Alexandrina of Balazar

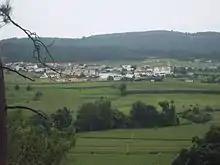
View of Balazar

Alexandrina Maria da Costa was born on 30 March 1904, in Balazar, a rural parish of Póvoa de Varzim, Portugal. Her father abandoned the family when she was very young. She had only eighteen months' schooling before being sent to work on a farm at the age of nine. In her teens she started to work in Balazar as a seamstress along with her sister.